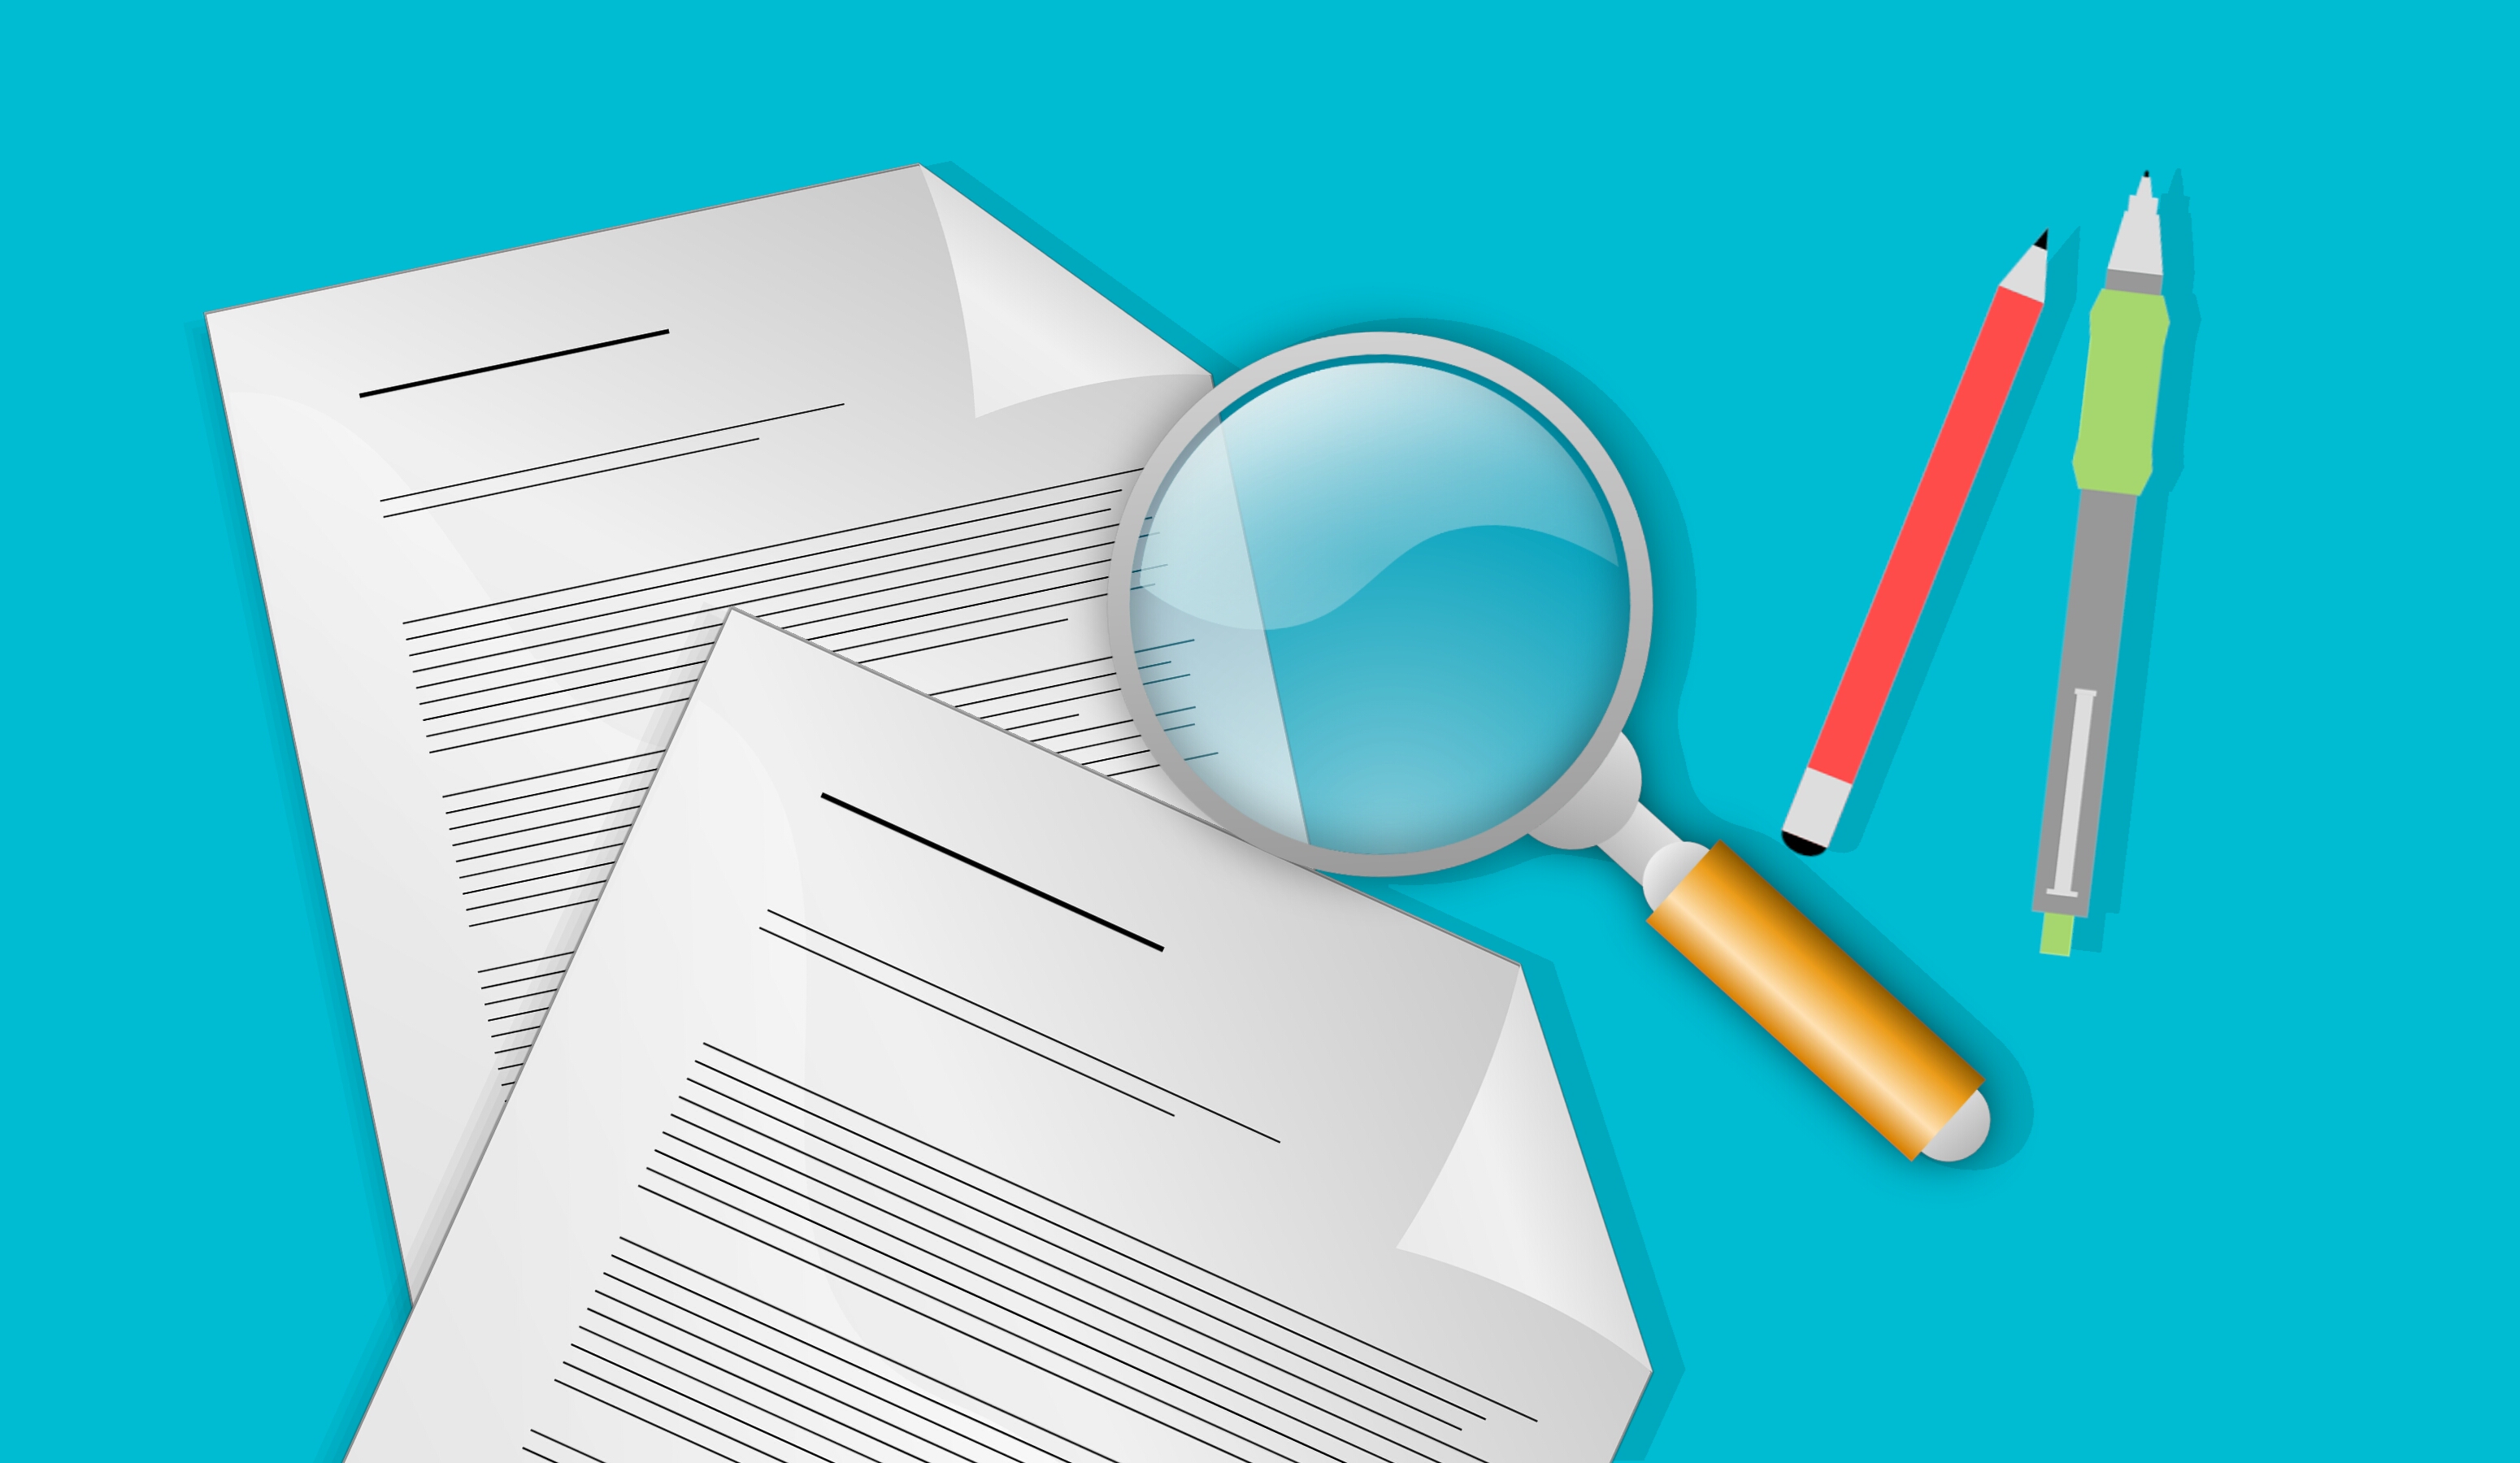
audit, tax, inspection, auditor, document, magnifying, accounting, bill, budget, business, workplace, checking, corporate, examination, fraud, glass, investigation, invoice, contract, paperwork, writing, text, diagram, design, paper, graphic design, paper product, illustration, stationery, brand